Oberkassel, Bonn

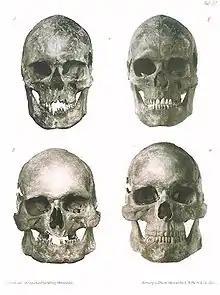
Fossil (left) and reconstruction (right) of the woman (top) and man (bottom) from Oberkassel

The skull of the woman is notable in having disintegrated sutures leading to mispositioning of the nasals and temporals as well as defects to the cranial base. It is 184 mm long, 129 mm in width, and 135 mm in height. The jaw apparatus is very well developed, the forehead is wider, the chin is strong, and the square orbits are large. The third right upper molar was missing in life and the molars bear less wear indicating a sooner eruption time, but otherwise the dentition was complete. The body of the woman was first suggested to be 1.55 m (~5'1 f) tall and 20 years old, but current estimates suggest 1.6-1.63 m (~5'2-5'3 f) in height and 25 years in age. The man was first considered strange because of the facial breadth and robusticity (assuming these traits are unique to Neanderthals). The male skull is 193 mm long, 144 mm wide, and 138 mm high. This individual was around 40-50 years of age, only retaining the final two molars (which sat at an incline) and an upper canine. The exposed dentin is black and the enamel is greatly worn on all remaining teeth, and the teeth not accounted for were all lost during life. Original height calculations suggested great physical strength and a stature of 1.6 m (~5'2 f), but current calculations recover 1.67-1.68 m (~5'4-5'5 f). The man exhibits massiveness characteristic of Upper Paleolithic people and also seen in Neanderthals.